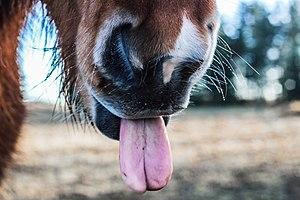
La langue du cheval, comme chez la plupart des mammifères, est de couleur rose, et constitue l'organe du goût. La pratique de l'équitation implique son contact potentiel avec un mors, et donc des précautions pour éviter d'éventuelles blessures sur cet organe hautement sensible.